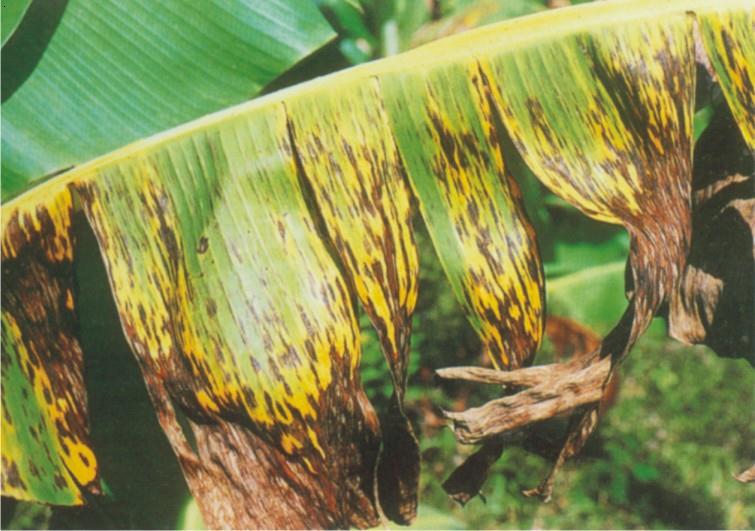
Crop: unknown
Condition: banana_banana_black_streak